2024 The LiUNA!

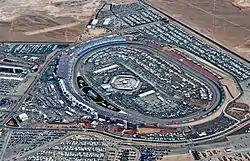
Las Vegas Motor Speedway, the circuit where the race was held.

Las Vegas Motor Speedway, located in Clark County, Nevada outside the Las Vegas city limits and about 15 miles northeast of the Las Vegas Strip, is a complex of multiple tracks for motorsports racing. The complex is owned by Speedway Motorsports, Inc., which is headquartered in Charlotte, North Carolina.